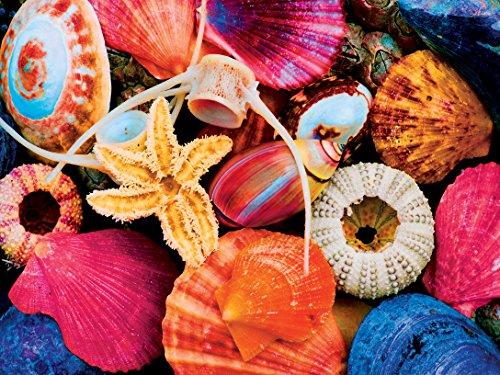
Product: MasterPieces Brilliance Tidal Treasures - Seashells 550 Piece Jigsaw Puzzle
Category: Toys & Games | Puzzles | Jigsaw Puzzles
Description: Seashells collage puzzle.
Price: $12.00
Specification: ProductDimensions:8x8x2.2inches|ItemWeight:15.8ounces|ShippingWeight:1.25pounds(Viewshippingratesandpolicies)|DomesticShipping:ItemcanbeshippedwithinU.S.|InternationalShipping:ThisitemcanbeshippedtoselectcountriesoutsideoftheU.S.LearnMore|ASIN:B01B6DQU94|Itemmodelnumber:31625|Manufacturerrecommendedage:13yearsandup